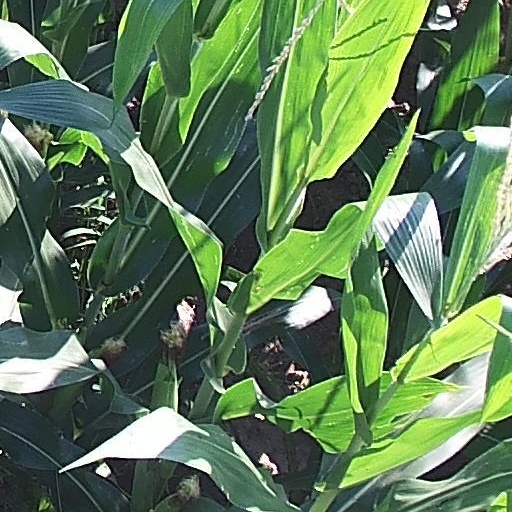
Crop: maize; corn